Thomas S. Hinde

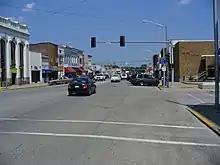
Market St. in Mount Carmel, Illinois

In the early 1800s, Hinde purchased large land holdings in what would become Wabash County, Illinois. In 1817, he, William McDowell and William Beauchamp collectively founded the city of Mount Carmel, Illinois. All three men were ministers. They chose the Biblical name "Mount Carmel", because it meant "the garden of the Lord" and was a historic city in Palestine. According to one source: